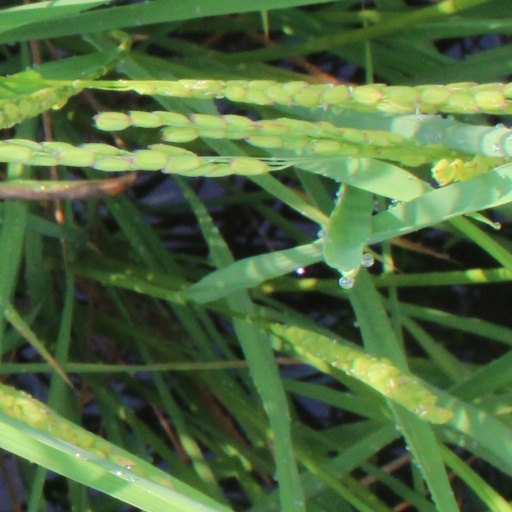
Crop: rice